Pervomaysky District, Nizhny Novgorod Oblast

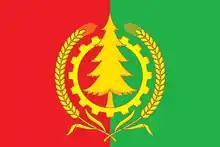
Flag of Pervomaysky District

Pervomaysky District was an administrative and municipal district (raion) in Nizhny Novgorod Oblast, Russia. It was located in the south of the oblast. The area of the district was . Its administrative center was the town of Pervomaysk. Population: 20,455 (2010 Census); The population of Pervomaysk accounted for 71.2% of the district's total population.